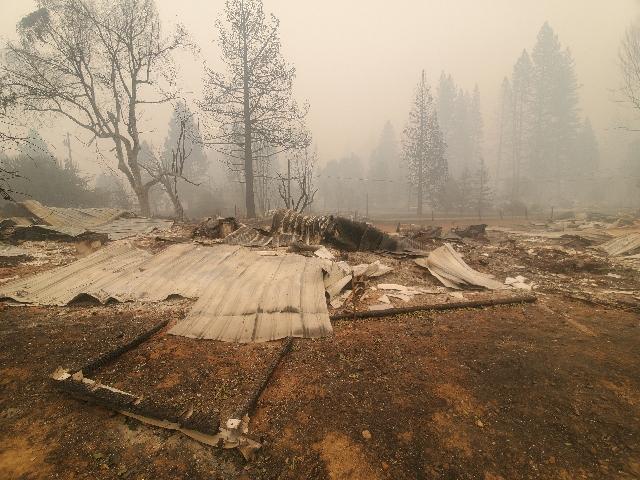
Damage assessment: destroyed